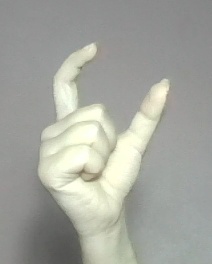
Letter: nun